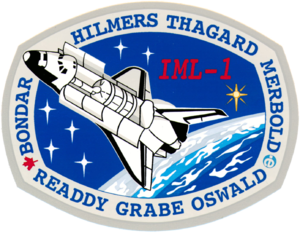
STS-42
STS-42 var rumfærgen Discovery 14. rumfærge-mission. Den blev opsendt d. 22. januar 1992 og vendte tilbage den 30. januar 1992.